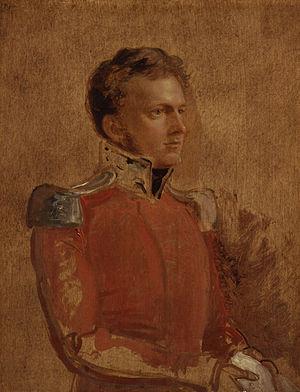
John Campbell, né le 26 octobre 1796 à Dundee et mort le 8 novembre 1862 à Lausanne, deuxième marquis de Breadalbane, est un homme politique écossais.